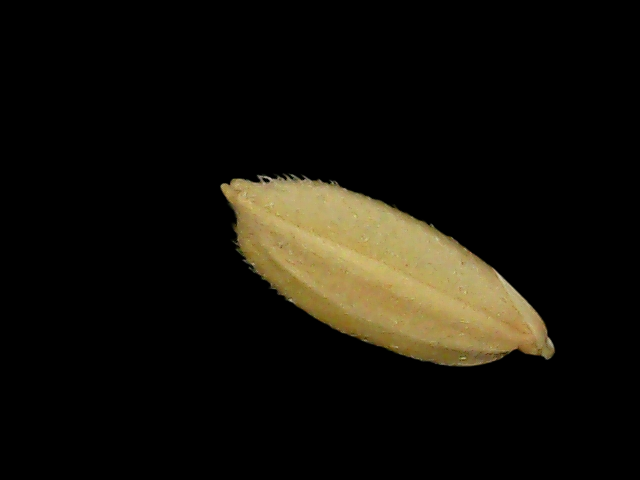
Rice variety: Bd52